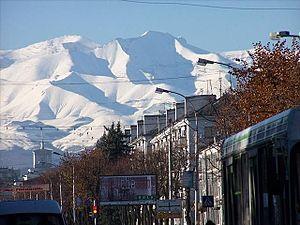
Naltchik est une station thermale et la capitale de la république de Kabardino-Balkarie, en Russie. Sa population s'élevait à 239 583 habitants en 2020.